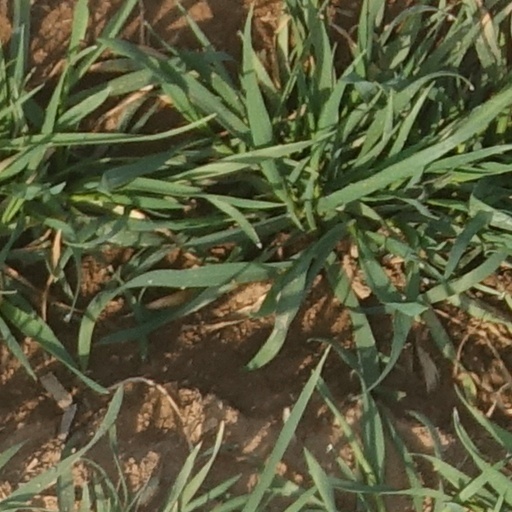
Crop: wheat